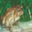
Label: frog